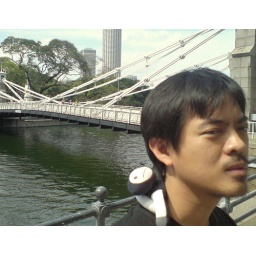
bridge over river